Carlsbad, New Mexico

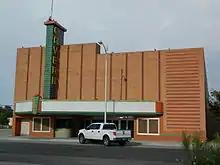
The Cavern Theater

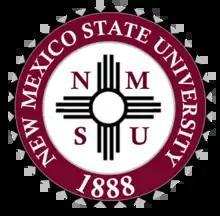
New Mexico State University (NMSU) seal

Gene Roddenberry (the creator of "Star Trek") created and produced the made-for-television film "Genesis II" (1973), a science fiction film that starts with the main character having been in suspended animation in the Carlsbad Caverns at a point in the future.